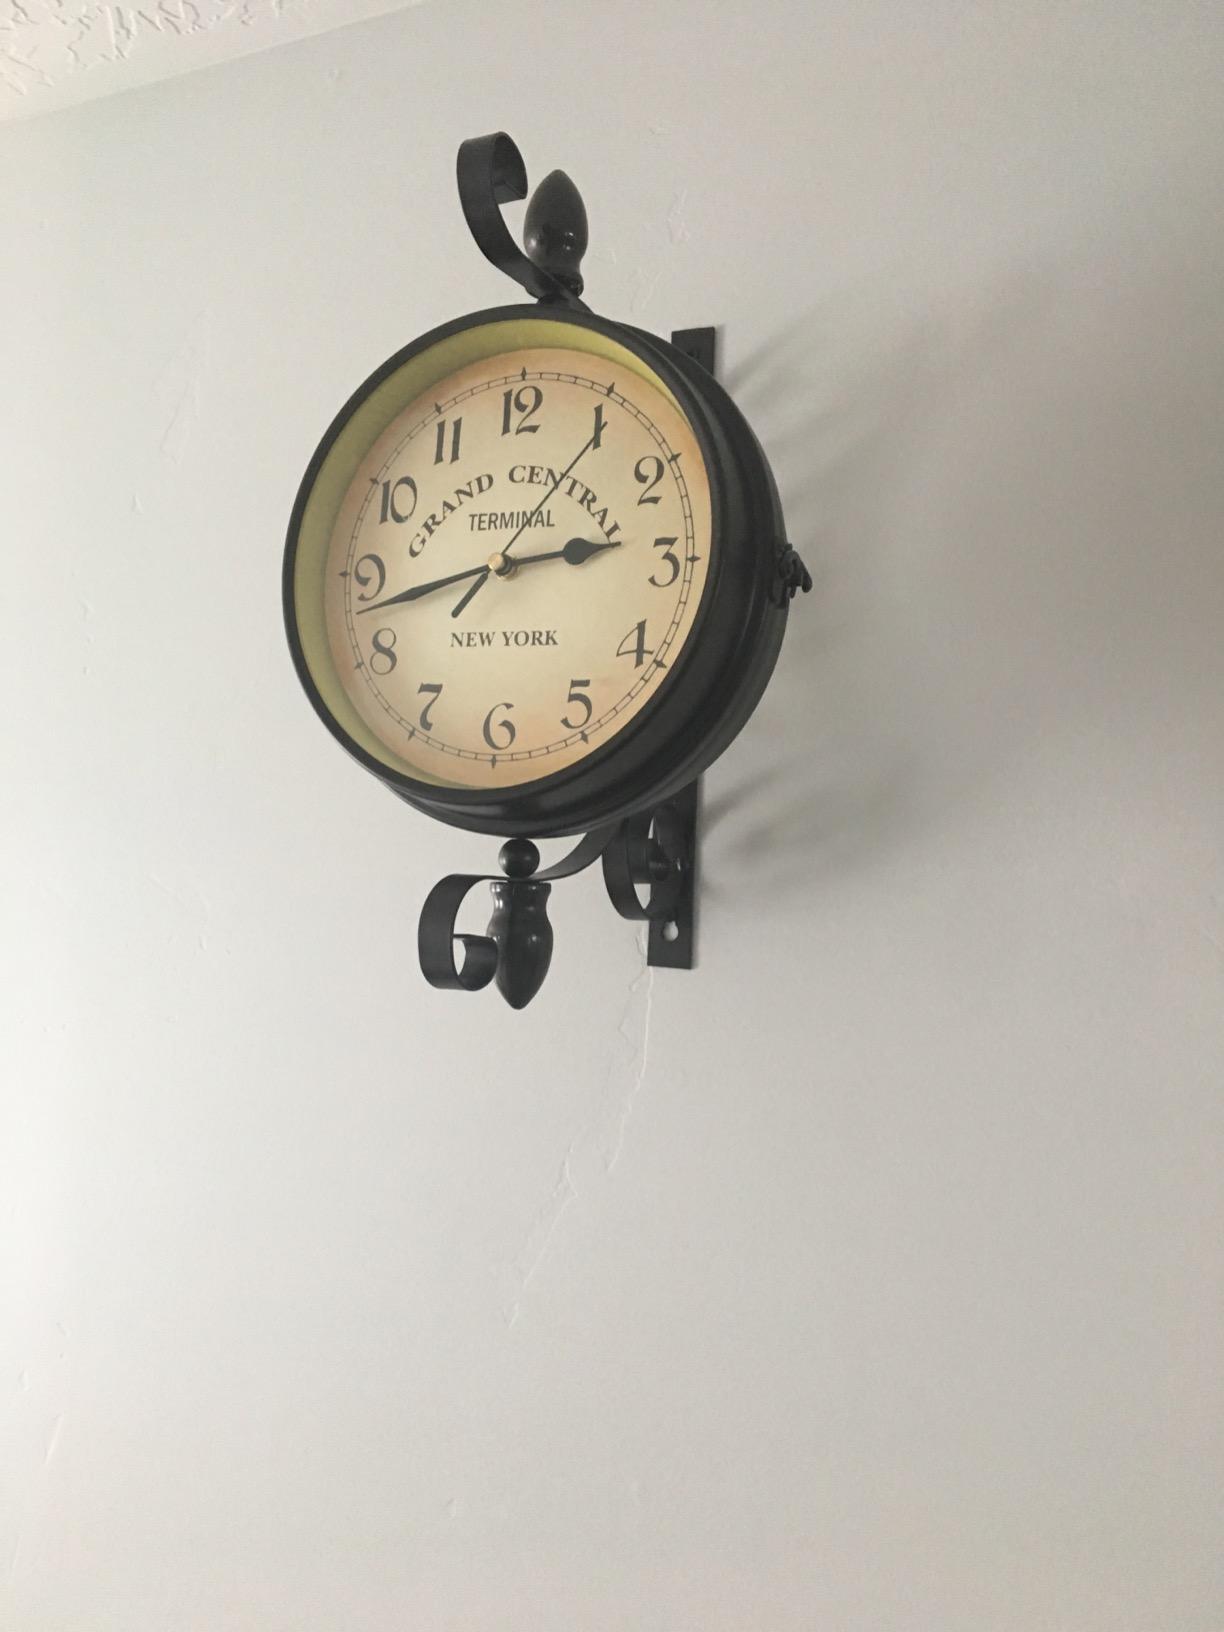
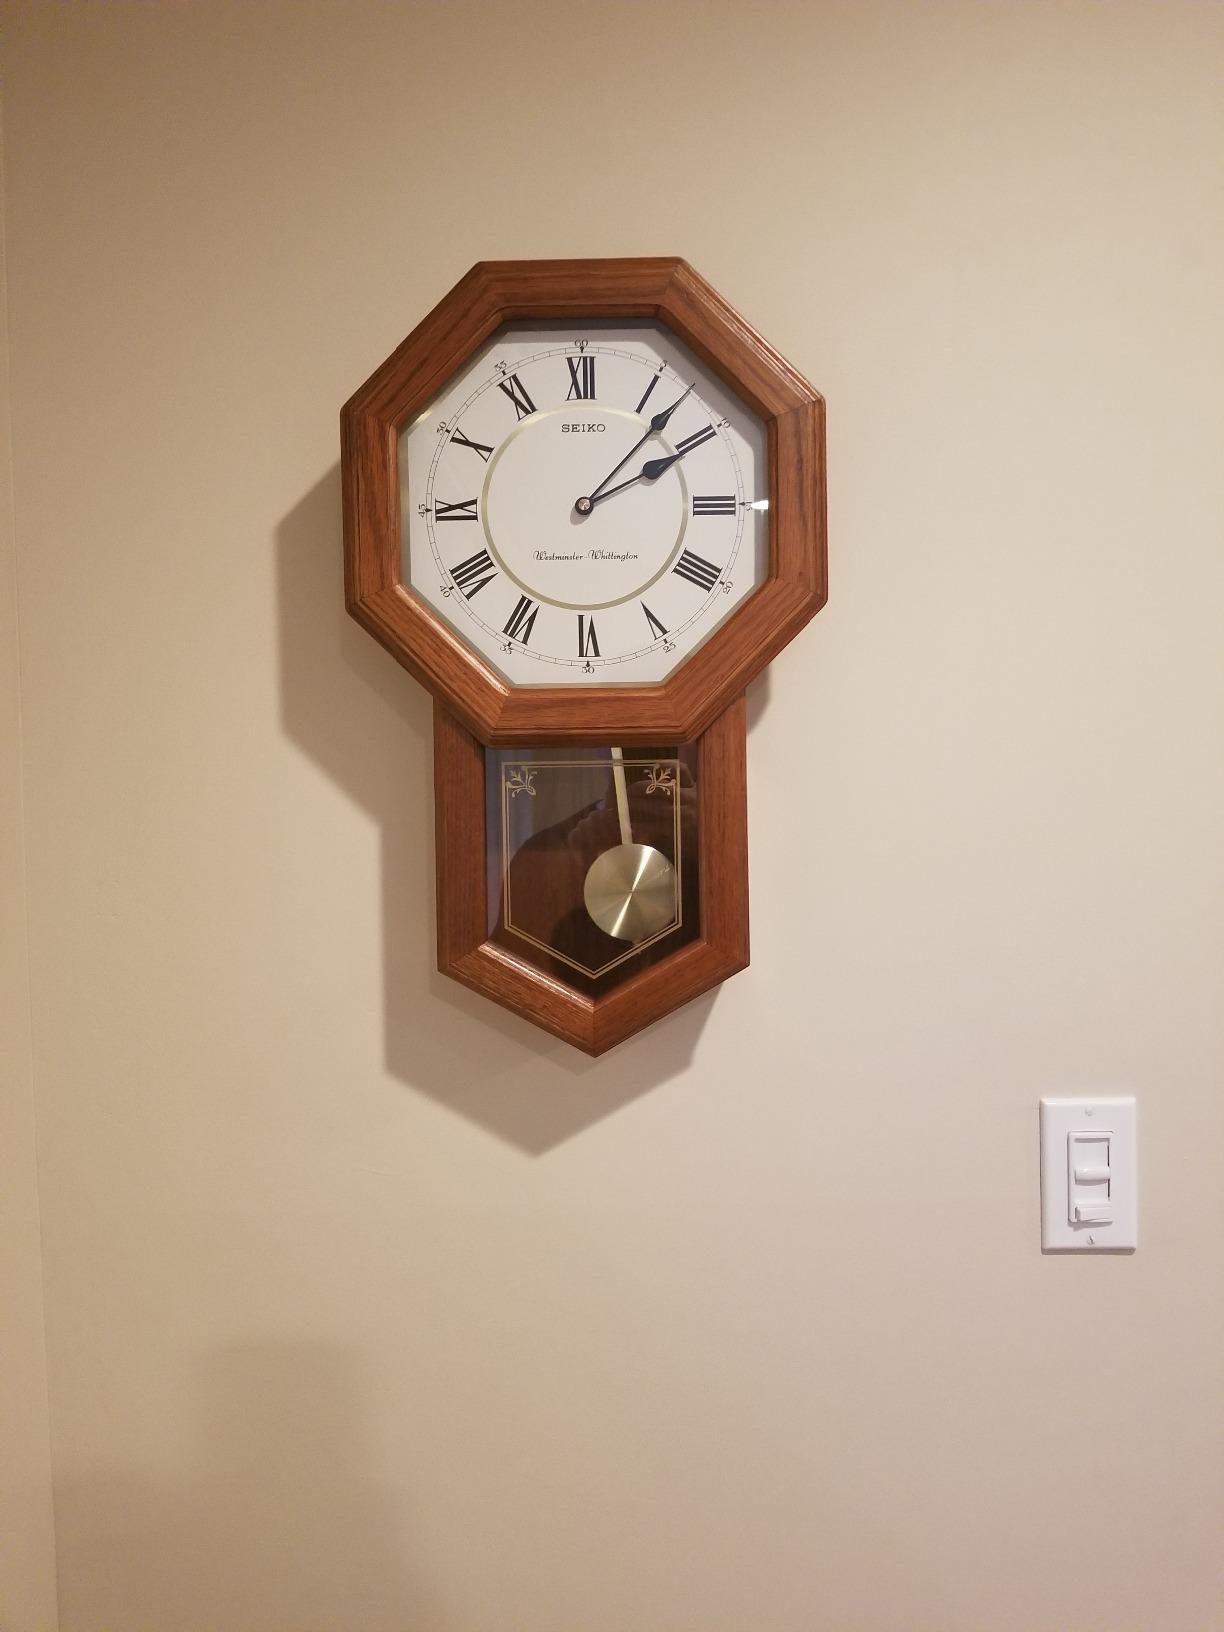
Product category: clock
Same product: no